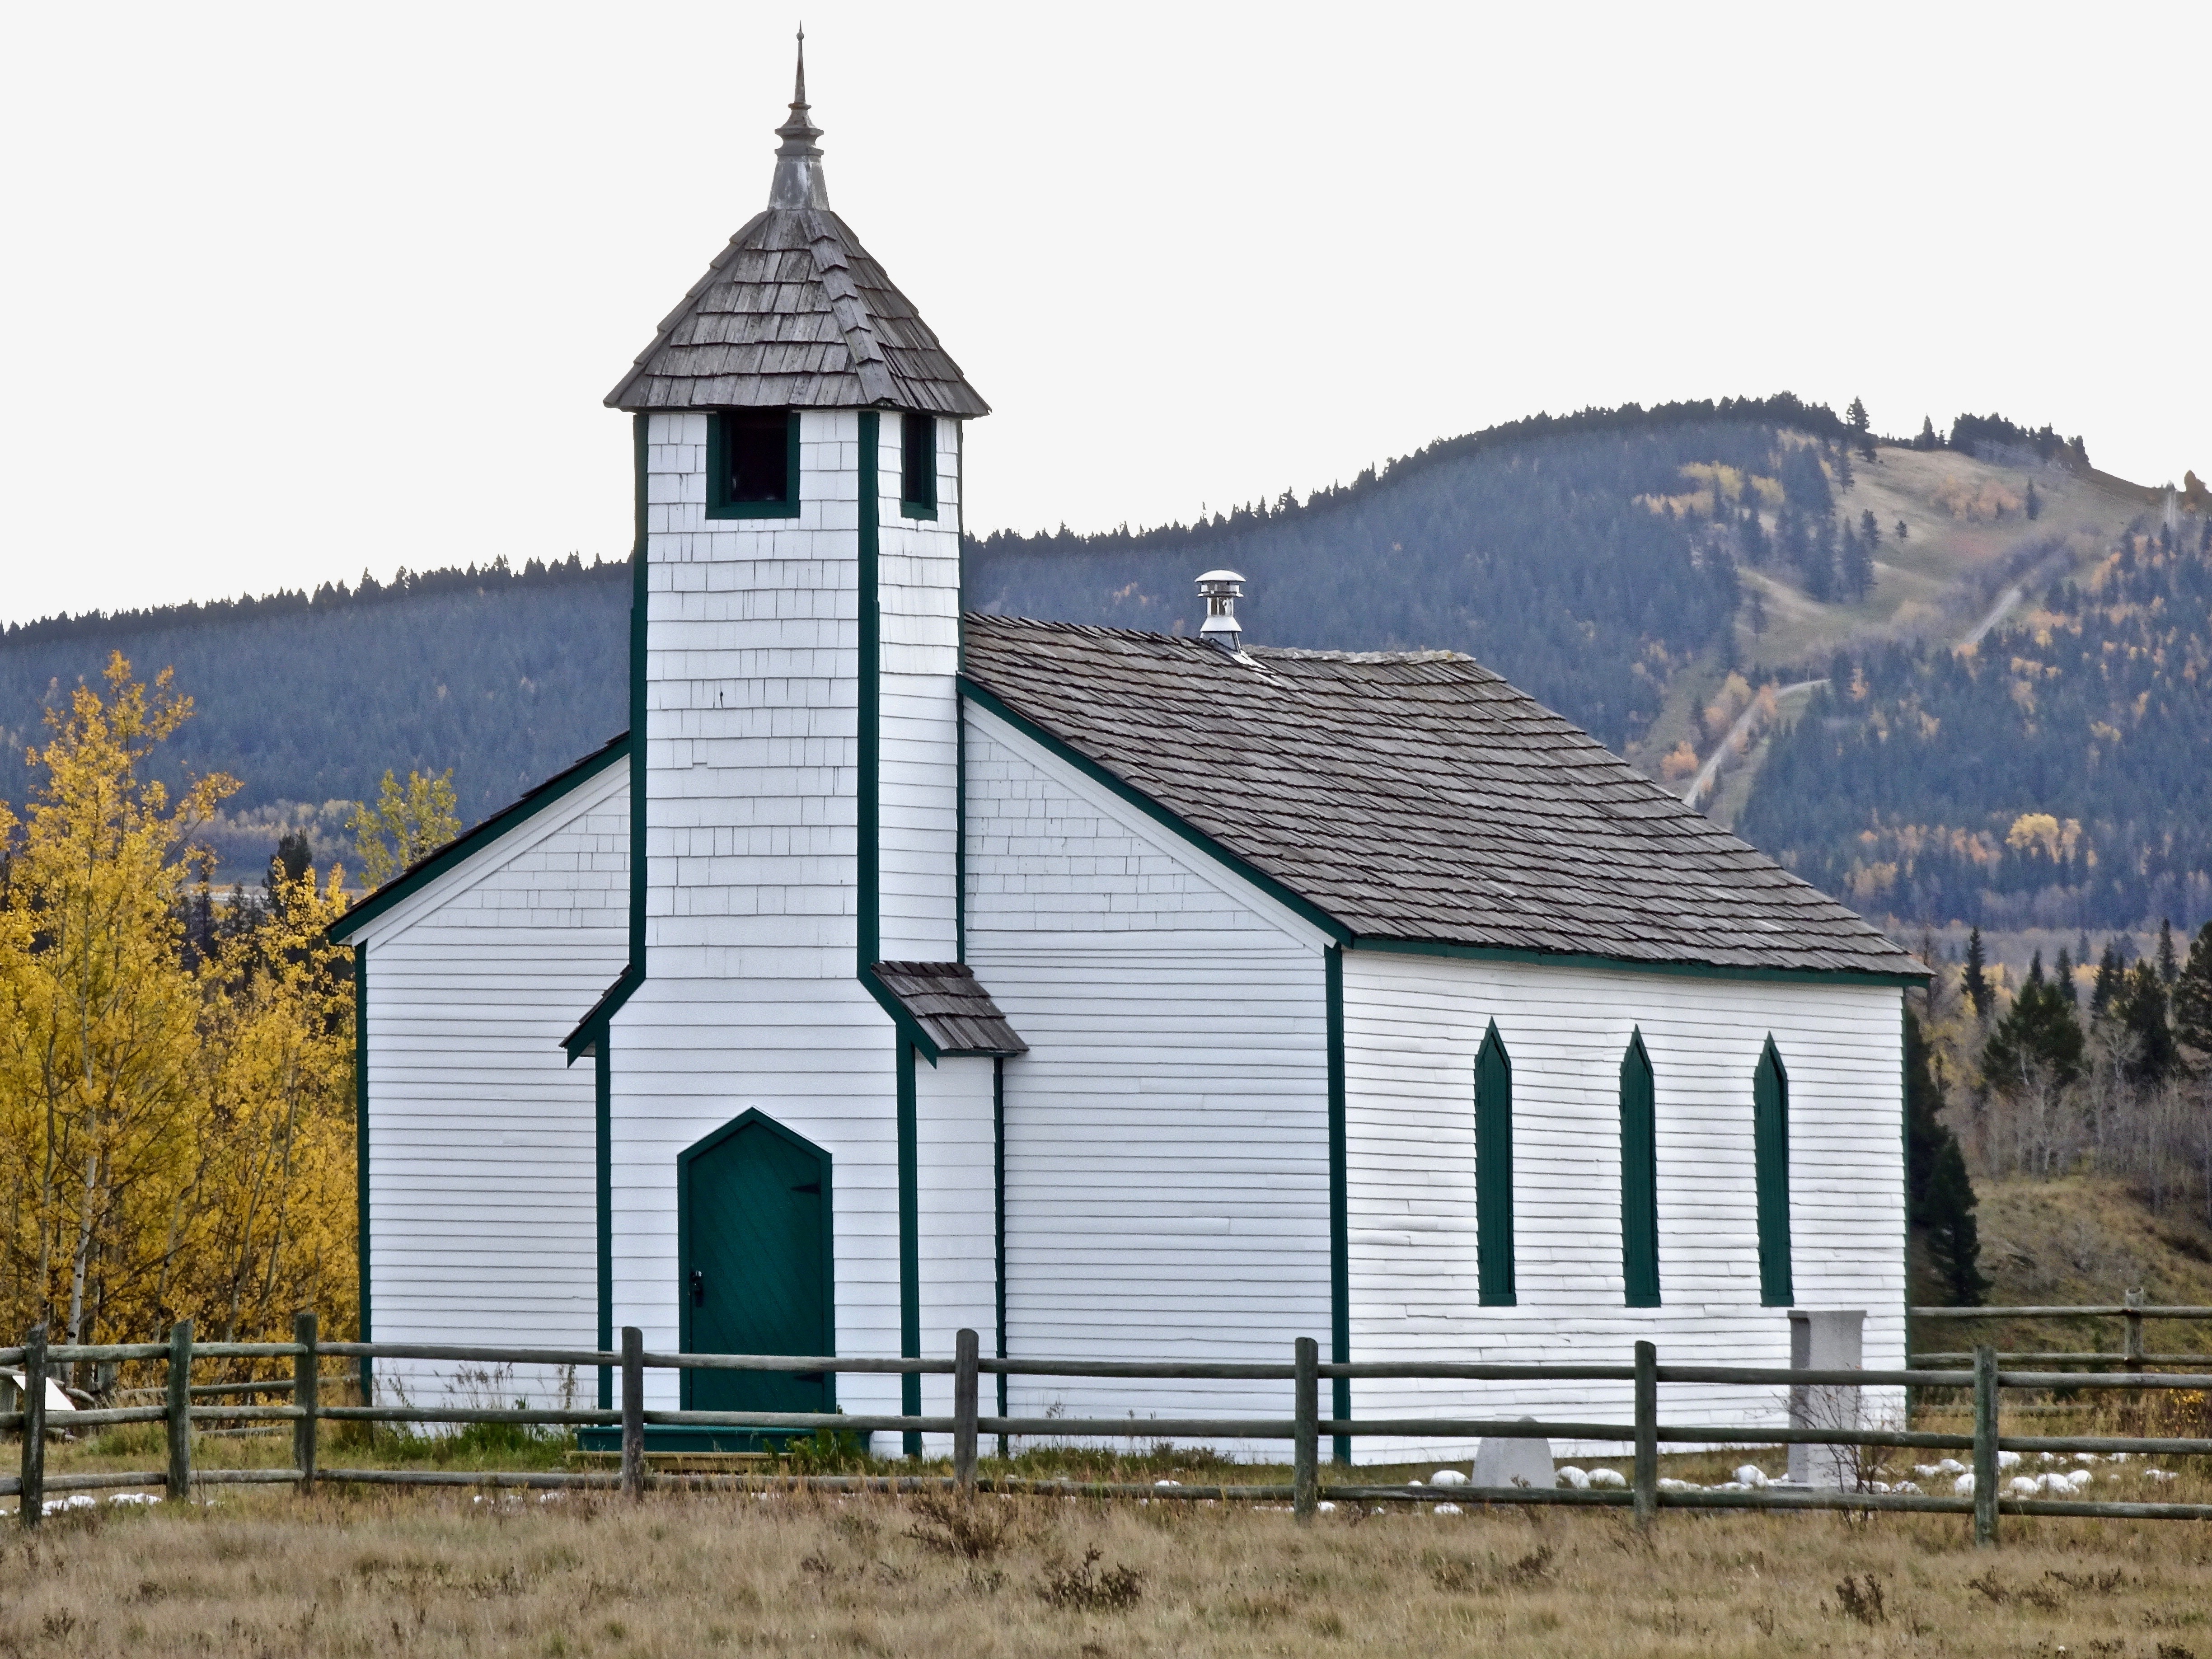
architecture, white, farm, house, perspective, building, barn, tower, cottage, church, chapel, place of worship, bell tower, steeple, monastery, wooden, rural area